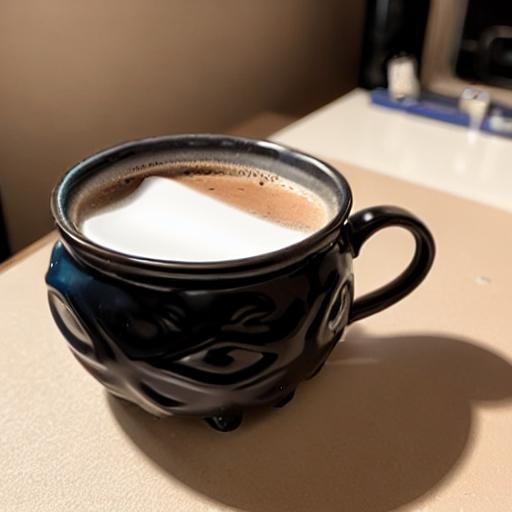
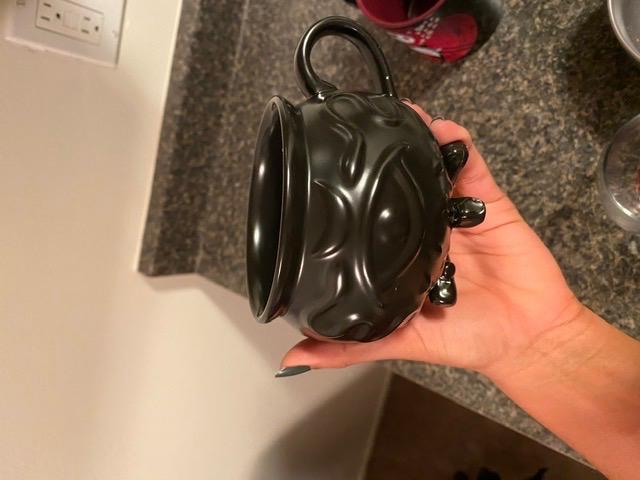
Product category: items_mug
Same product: no